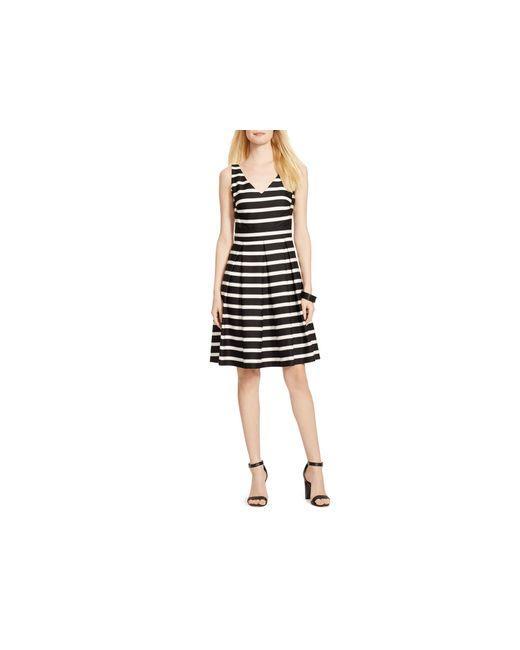
Ärmelloses Damen-Kleid mit V-Ausschnitt und knielangem Schwarz-Weiß-Kleid mit schwarzem Riemenblockabsatz für Hochzeitsgastoutfit